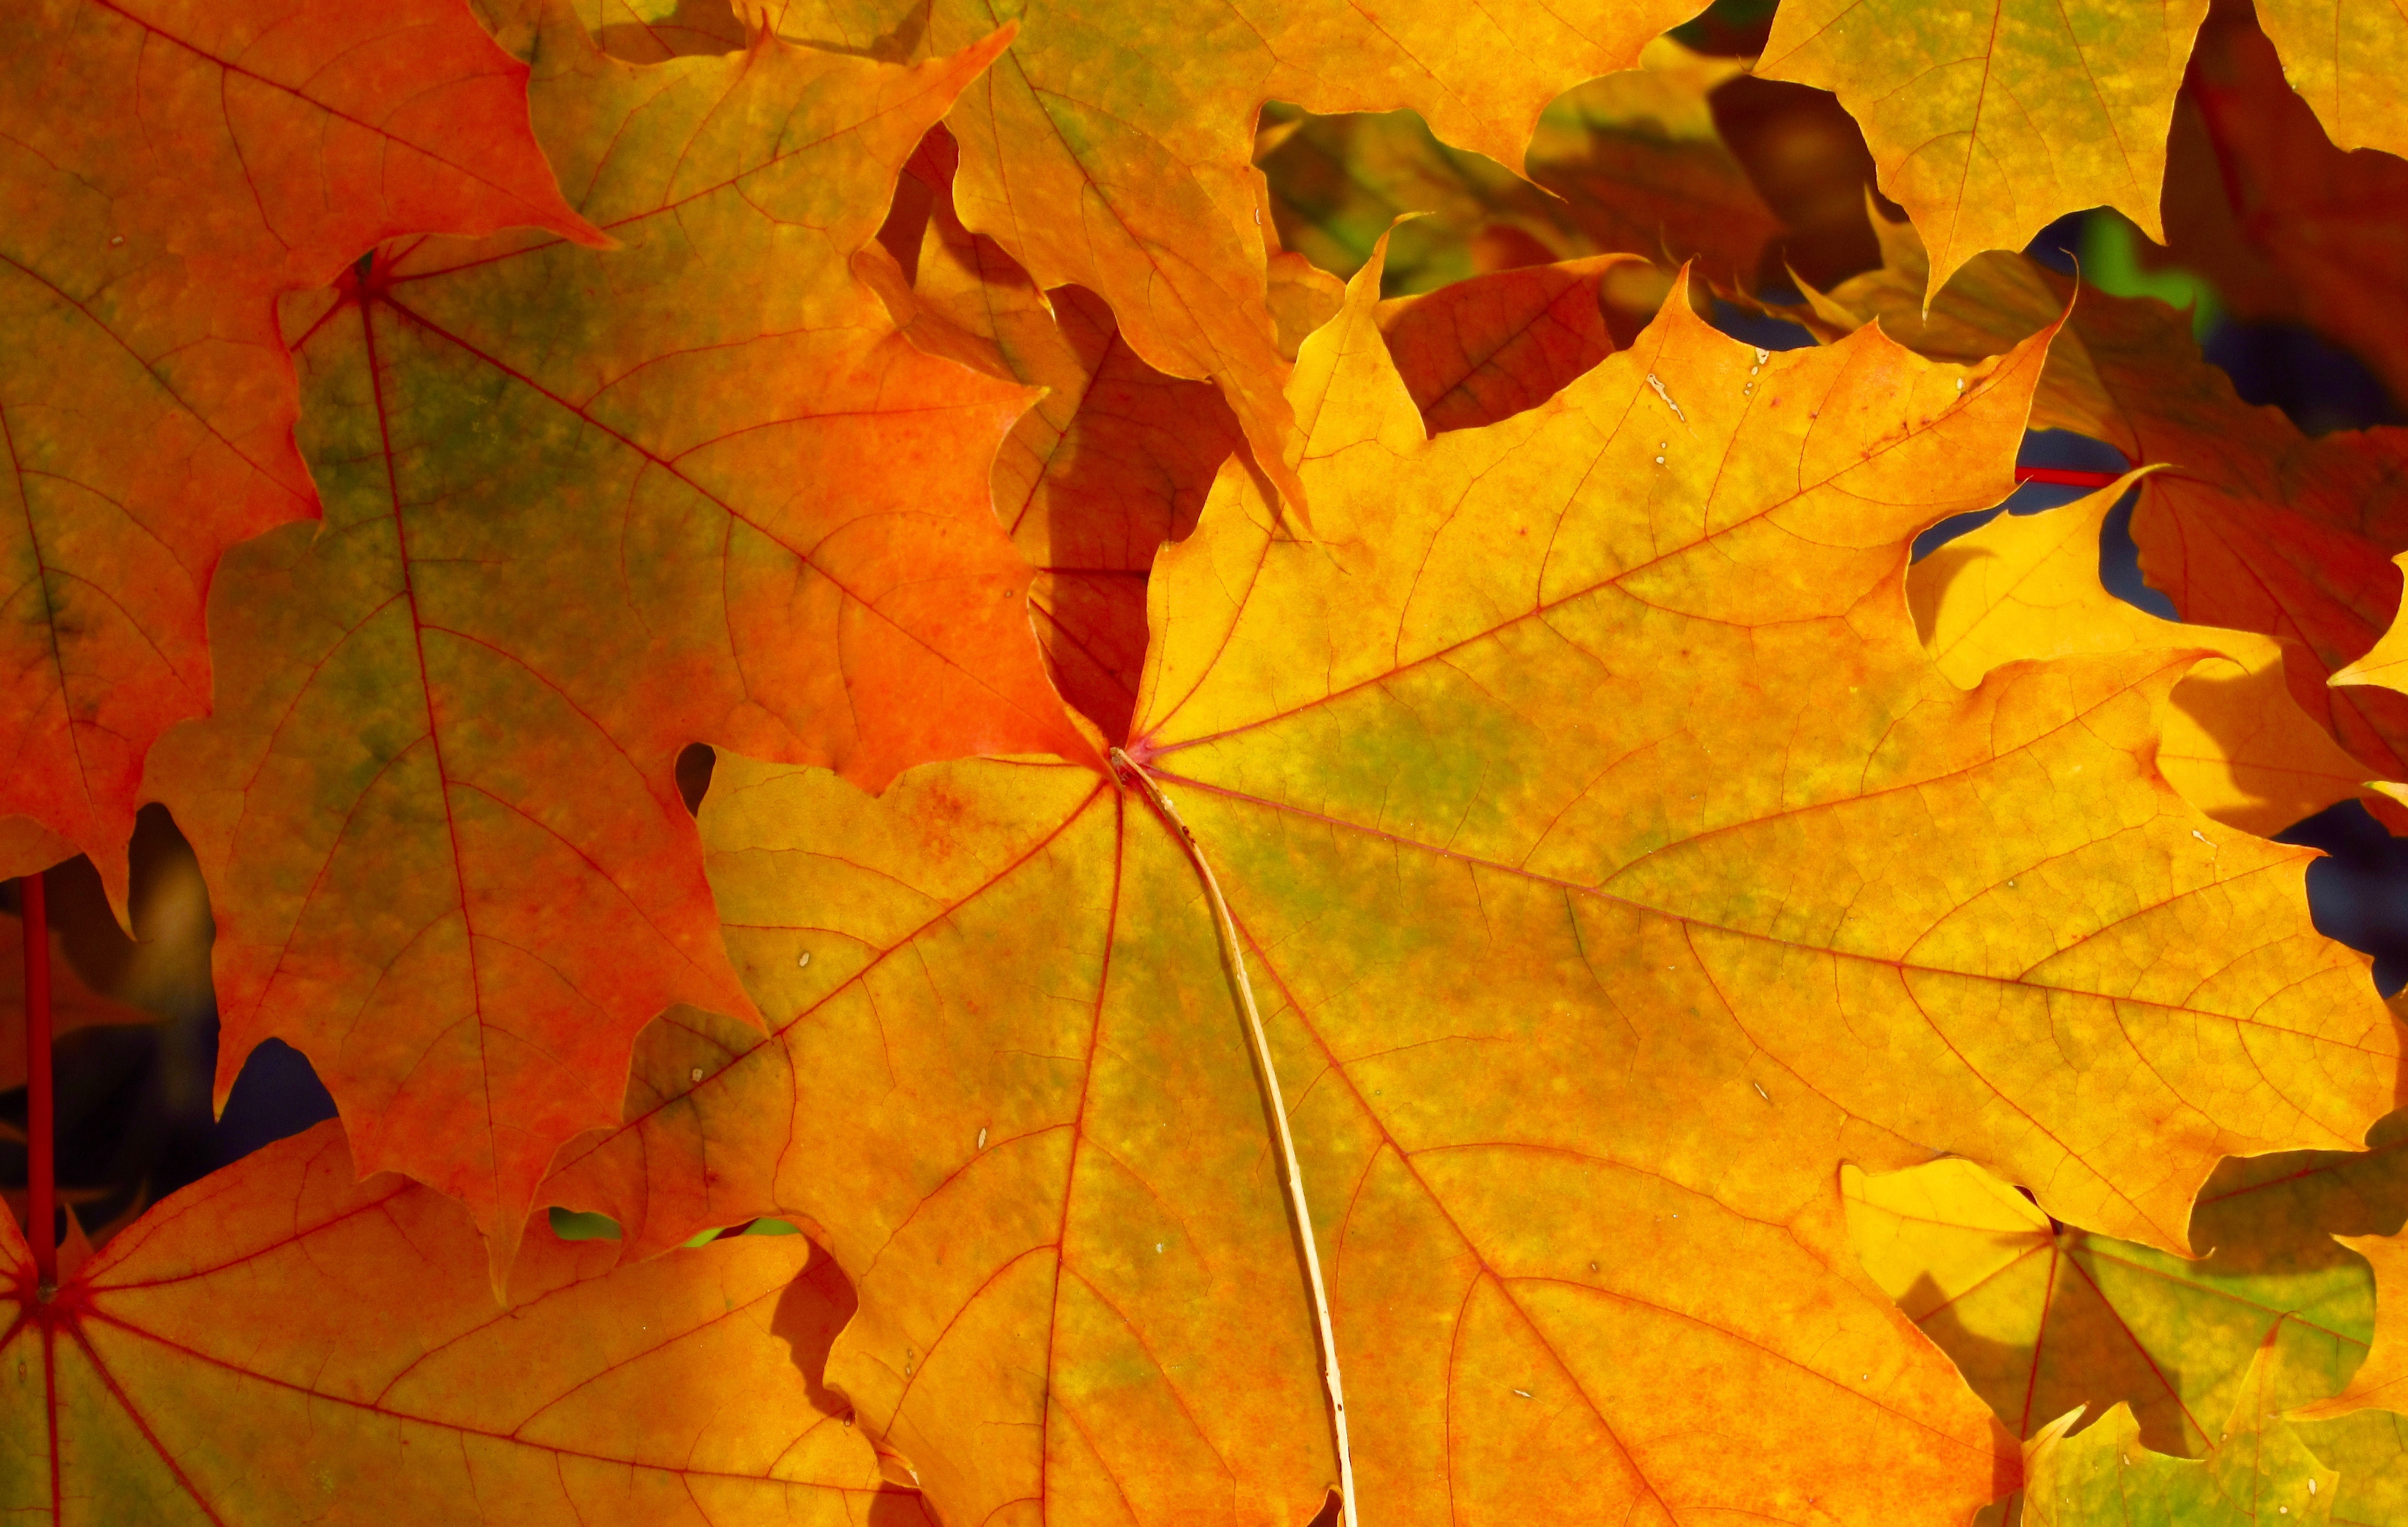
tree, branch, plant, leaf, autumn, season, maple tree, maple leaf, close up, leaves, autumn leaves, maple leaves, flowering plant, woody plant, land plant